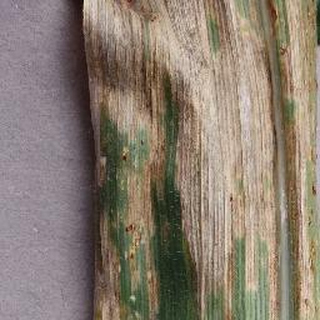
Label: corn_northern_leaf_blight